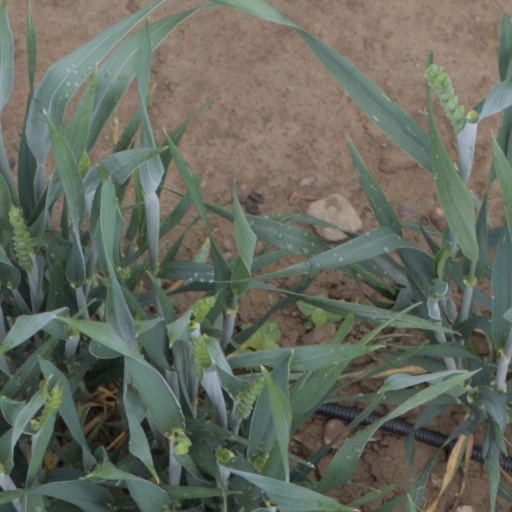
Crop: wheat